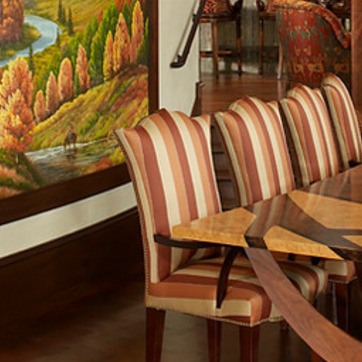
Material: fabric